The Adventure of the Crooked Man

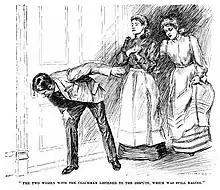
The Barclays are heard arguing, 1893 illustration by W. H. Hyde in "Harper's Weekly"

The night of the supposed crime, Nancy Barclay left for a church meeting in company with her friend, Miss Morrison. When she returned, she was considerably agitated and asked her maid for tea. When the maid returned with the tea, she overheard the Barclays furiously arguing behind the locked morning room door. Nancy, the only one loud enough to be clearly audible, repeatedly said the words "David", "coward", and "give me back my life". Moments later, screams rang out; when the Barclay's coachman entered the room through the open French windows, he found Nancy collapsed and the colonel dead, bleeding from a head wound. The key to the room was missing, and the door had to be opened by a locksmith. Nancy, temporarily insane from shock, was removed to a hospital, and Holmes was called in to investigate.